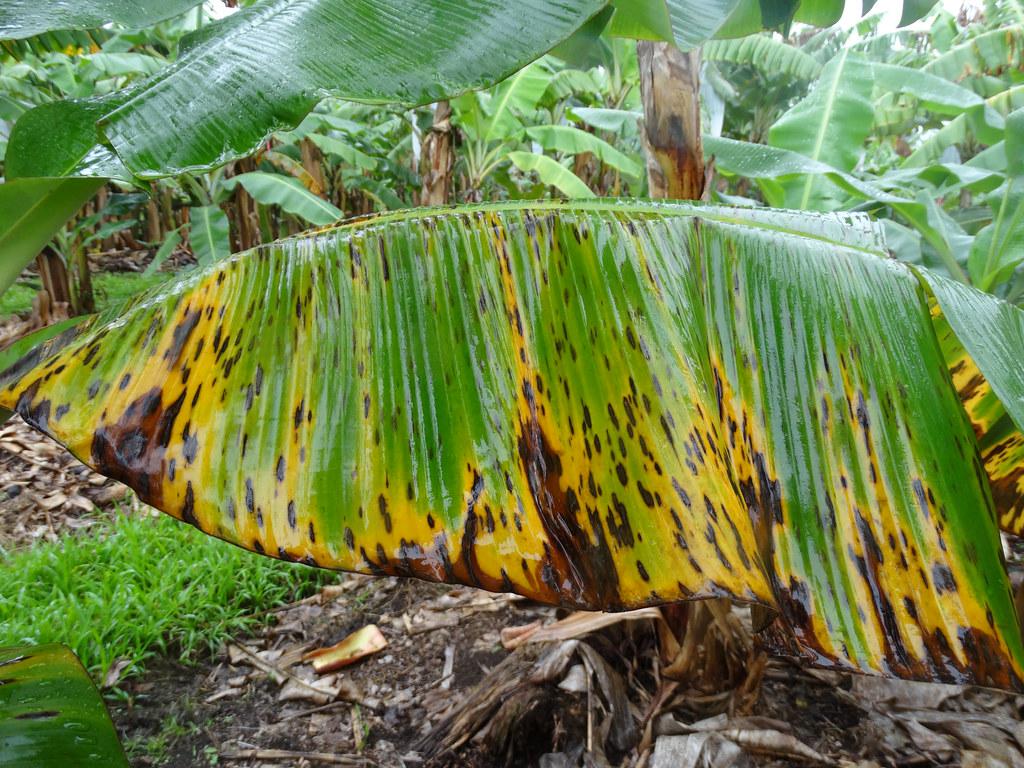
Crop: unknown
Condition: banana_banana_black_streak_banana_black_sigatoka_()